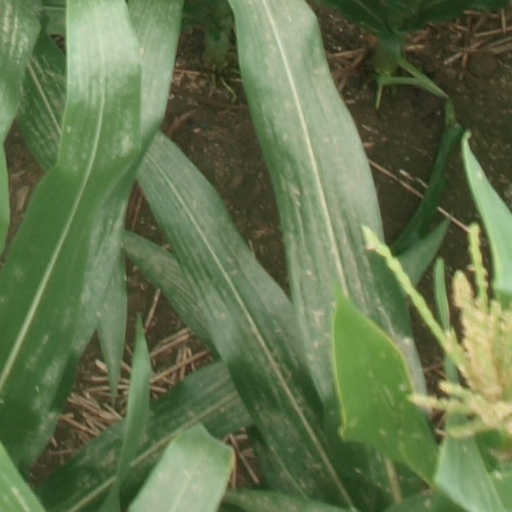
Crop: maize; corn